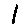
Label: 1